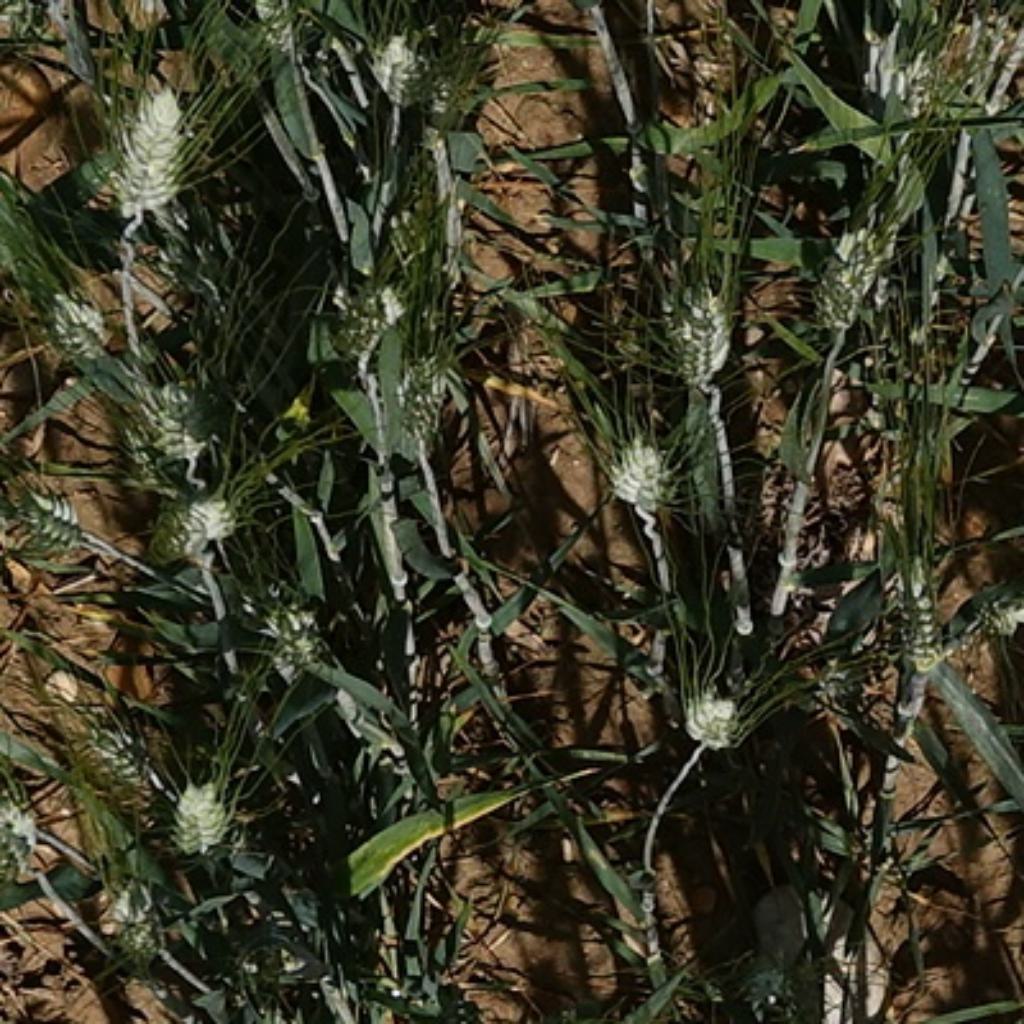
Country: France
Location: Gréoux
Wheat development stage: Filling